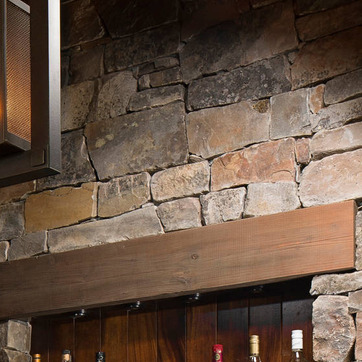
Material: stone